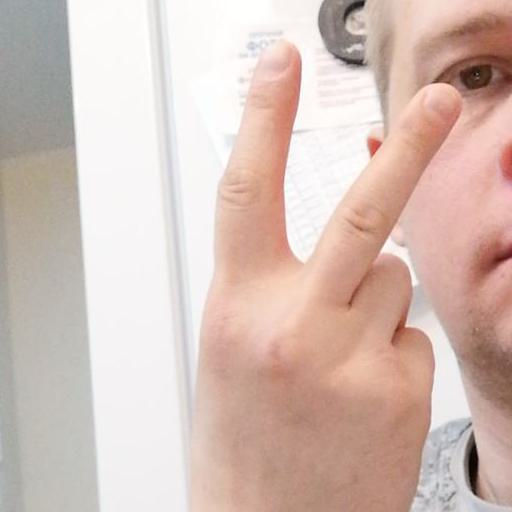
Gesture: peace_inverted